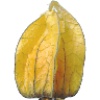
Label: physalis_with_husk